USAV Essayons (1982 ship)

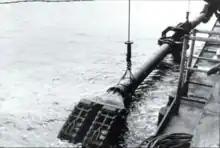
Inverted drag head used for oil recovery on USAV "Yaquina"

Suction dredges are not designed for oil recovery, so it was unclear if they would be effective in this role. USAV "Yaquina" arrived on scene before "Essayons" and began experimenting. With her drag heads in their usual position, she sucked up more water than oil. This led to inverting her drag heads so that oil was sucked down from the surface. Within 15 minutes of the first trial of this new method, "Yaquina" pumped aboard 63,000 gallons of oil sludge. This innovation was passed to Essayons by radio, and it proved effective. "Essayons" began her skimming operations around Gore Rock and worked her way as way north as Resurrection Bay and as far south as Sutwik Island in Shelikof Strait"." She combined with USAV "Yaquina" to recover 379,720 gallons of oil.